Lime kilns, Oeiras, Portugal

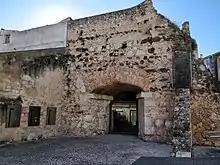
Front of Oeiras lime kiln

Five circular lime kilns made of stone, dating back to the late Middle Ages, were located in Paço de Arcos, Oeiras, Portugal. Four kilns were demolished or incorporated into surrounding buildings and their gardens, but one was purchased by the municipality in 1989. Archaeological work began in 1994 and the kiln was opened to the public in September 2004. The kilns are classified by the Portuguese Government as a Property of Public Interest.